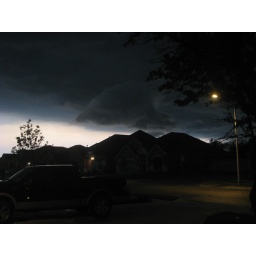
Dark storm cloud over houses in Brushy Creek area by Doug Keyser